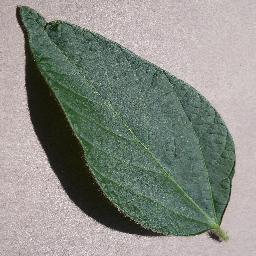
Label: Soybean___healthy